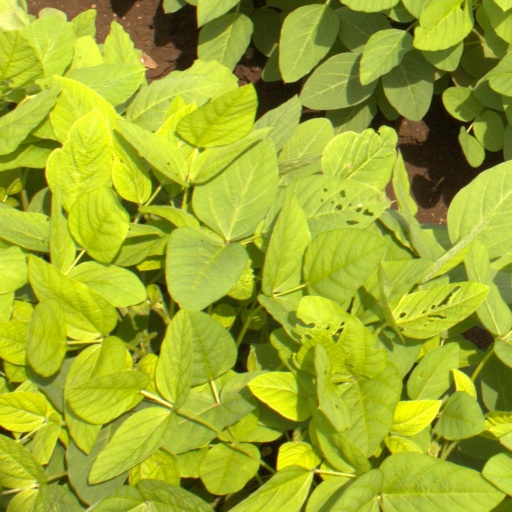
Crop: soybean